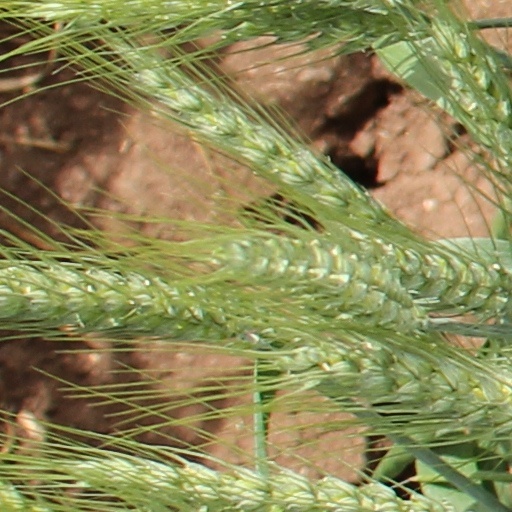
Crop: wheat